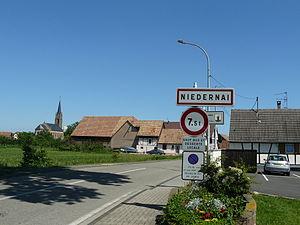
Entrée du village de Niedernai
Niedernai est une commune française située dans le département du Bas-Rhin, en région Grand Est.